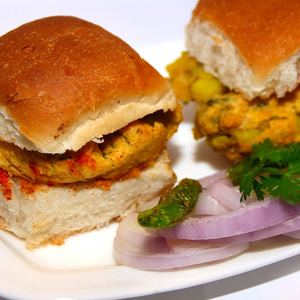
Dish: vadapav